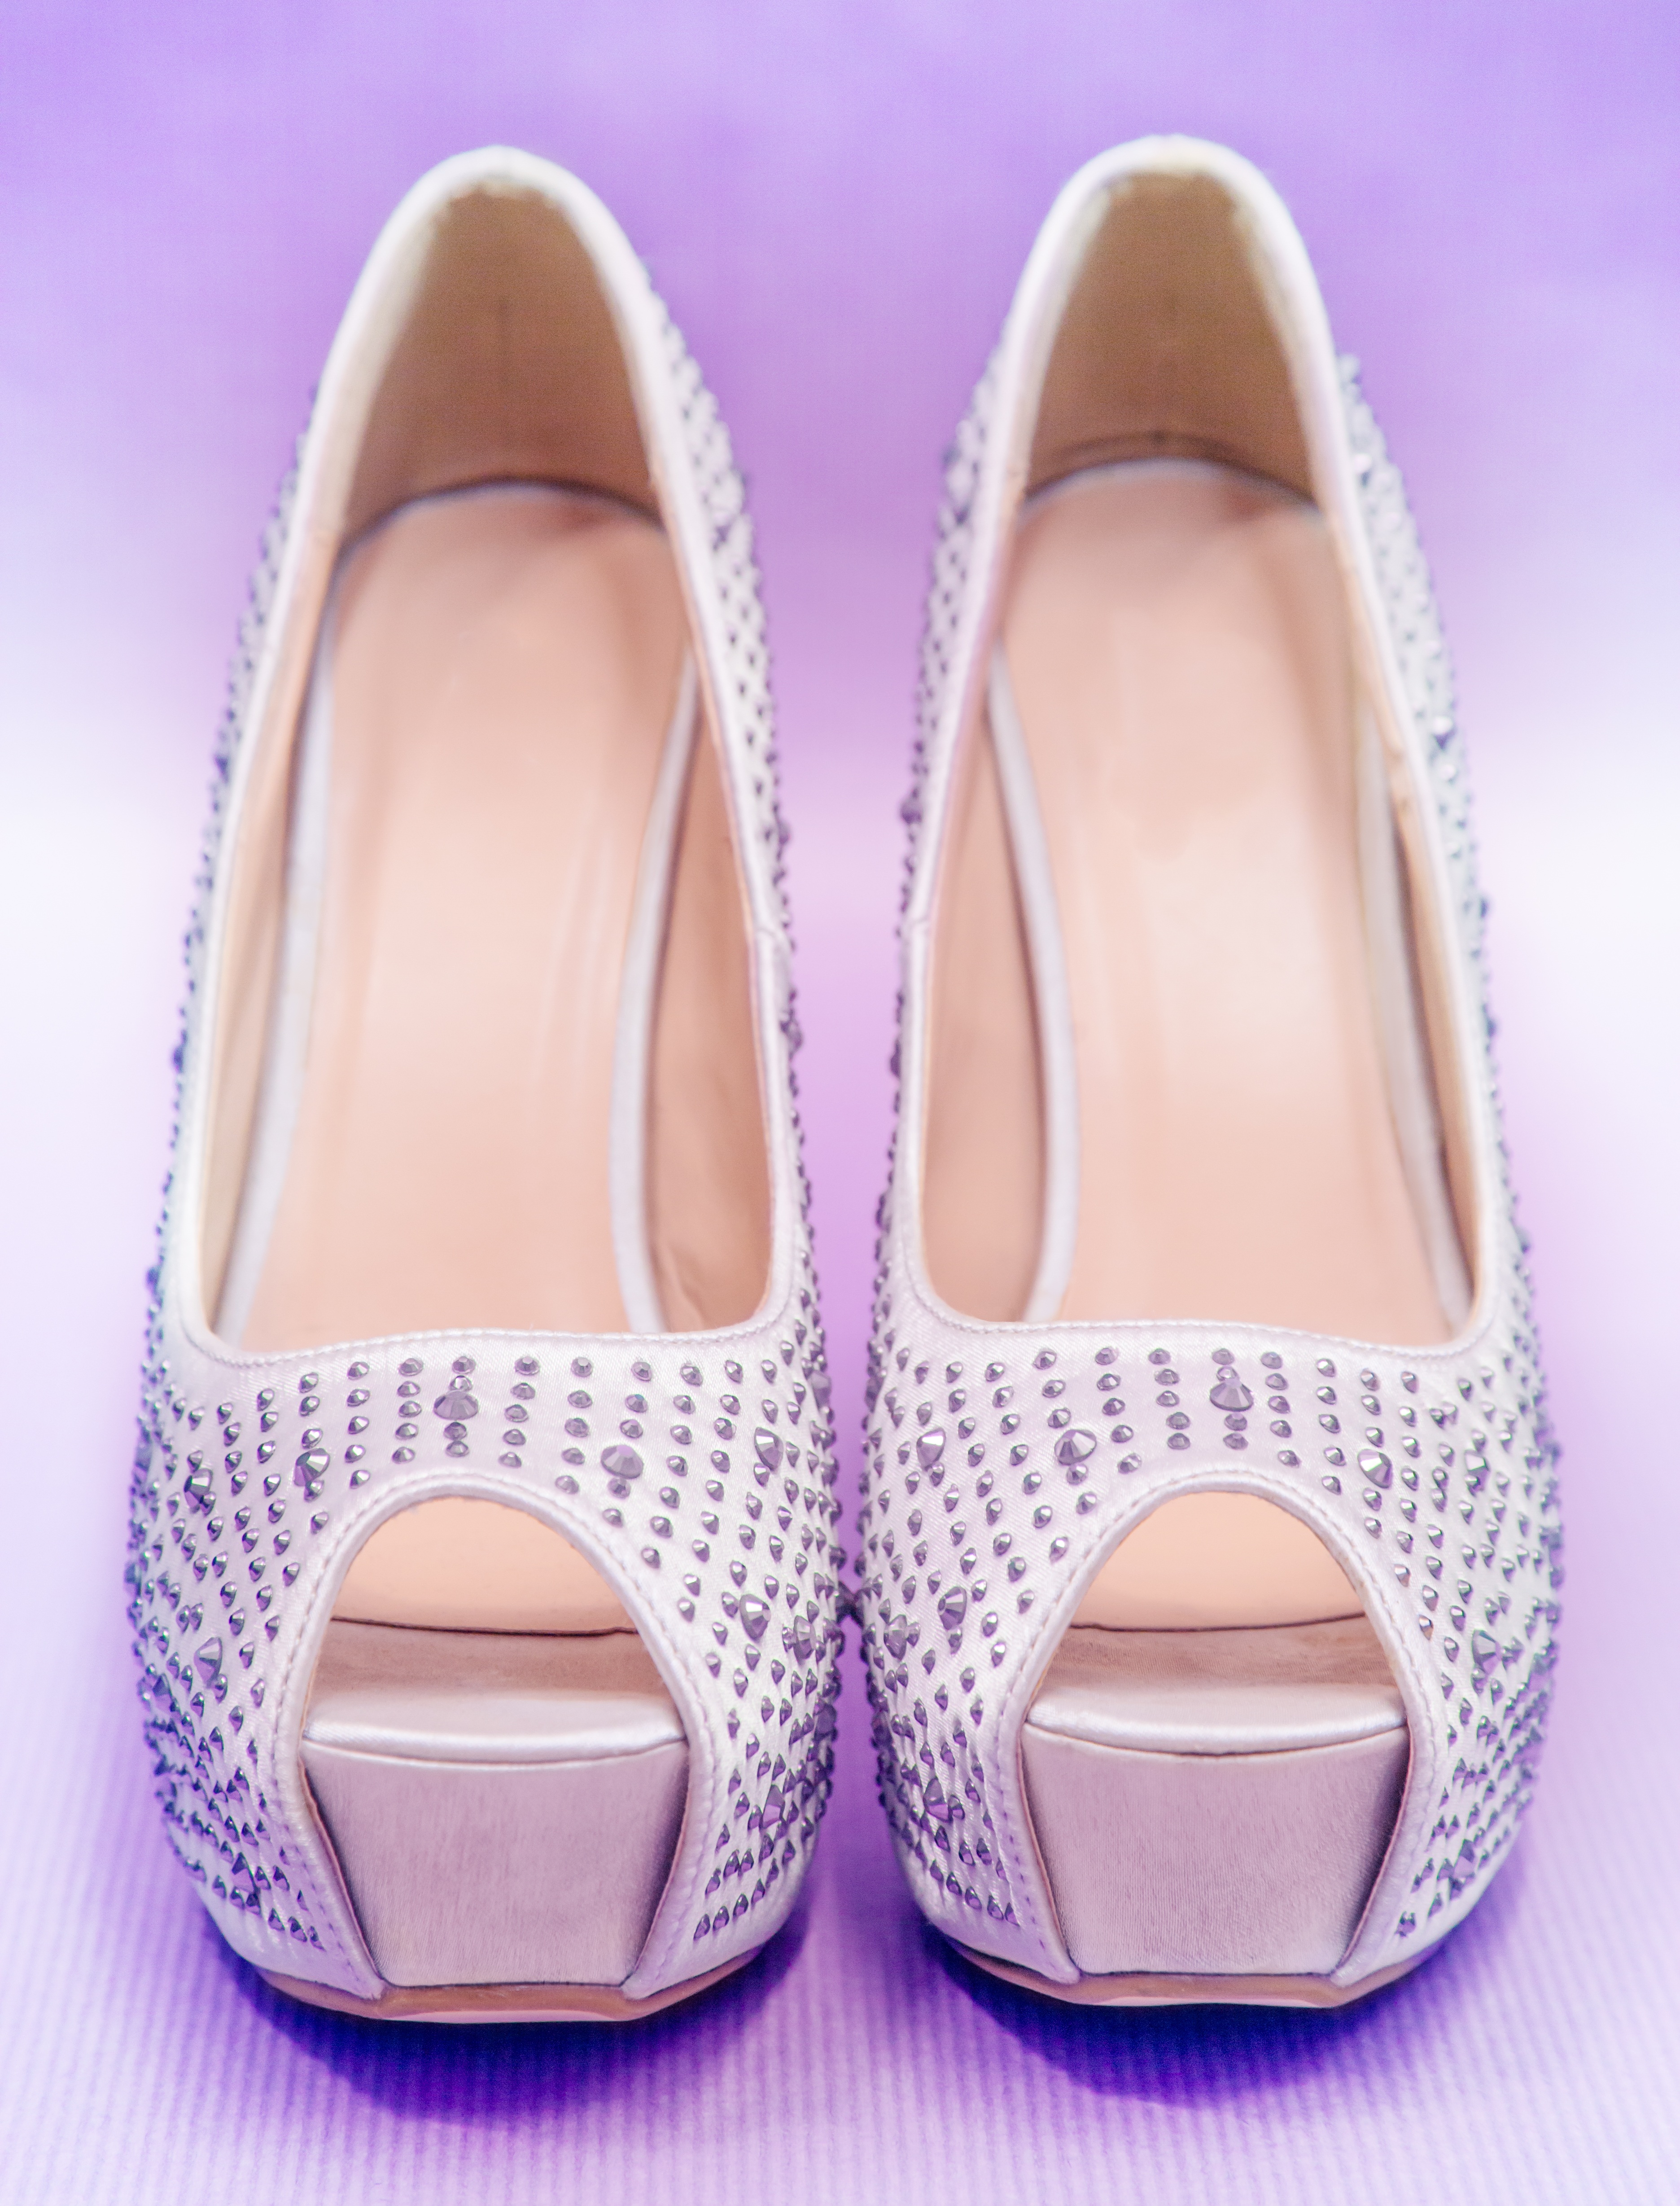
shoe, white, leg, finger, spring, foot, pink, wedding dress, bride, marriage, pump, human body, footwear, heels, fine, toe, whites, wedding dresses, small change, peep, high heeled footwear, outdoor shoe, ballet flat